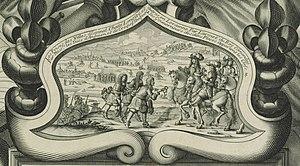
Par De Larmessin (Graveur), détails de l'Almanach pour l'an de grâce M. DC. LXXI (1671), édité à Paris chez Pierre Bertrand (rue St. Jacques à la pomme d'or). Le document original est conservé à la bibliothèque national de France (https://catalogue.bnf.fr/ark:/12148/cb41503728h).
Entre le 23 août 1670 au 31 octobre 1671, une troupe d'environ 20 000 combattant est envoyée par Louis XIV pour défaire les armées du duc de Lorraine et occuper ses territoires.